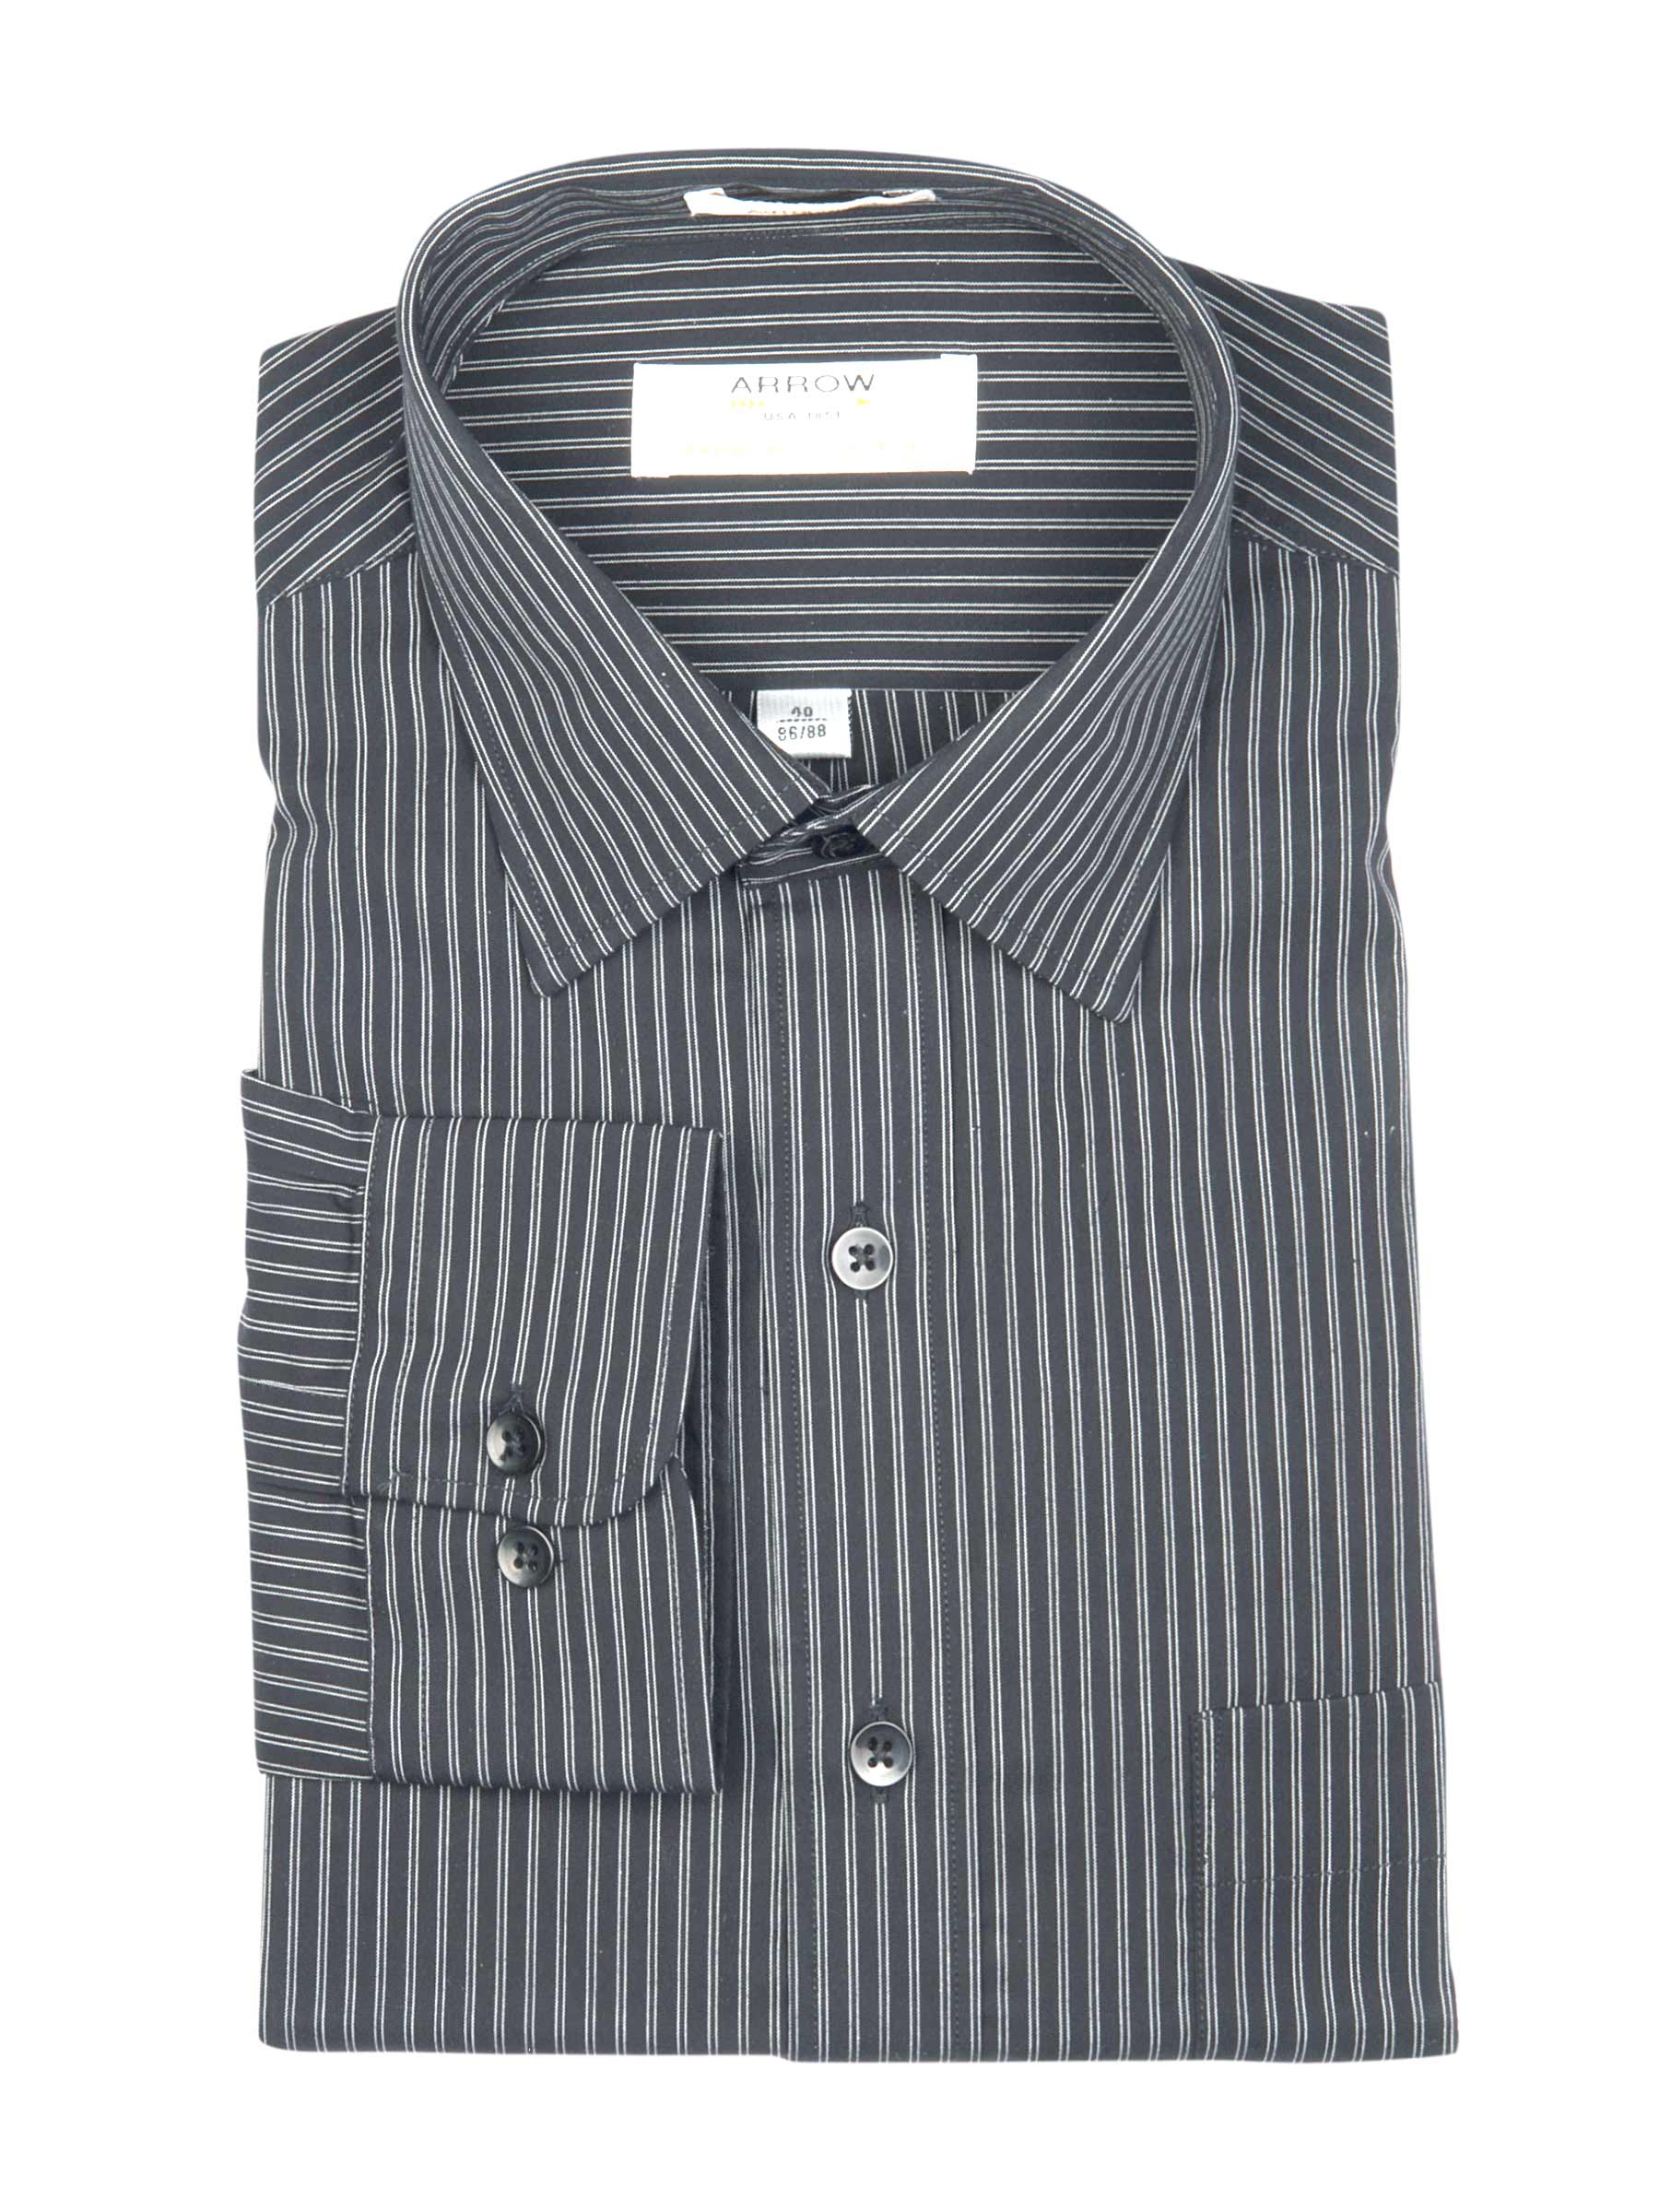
Arrow Men Black Striped Shirt
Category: Apparel / Topwear / Shirts
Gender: Men
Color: Black
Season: Fall 2011
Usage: Formal